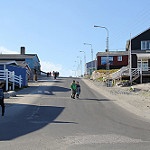
Label: street